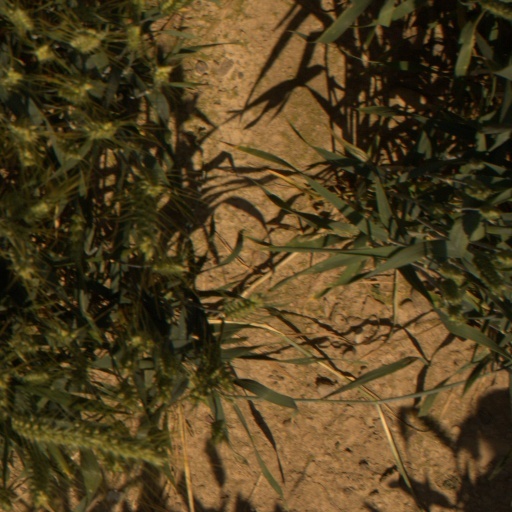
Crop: wheat